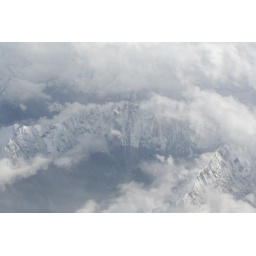
flying over the tibetan mountain range